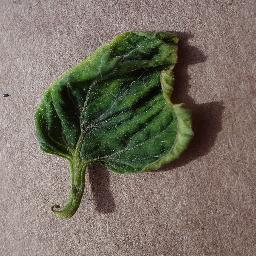
Label: Tomato___Tomato_Yellow_Leaf_Curl_Virus